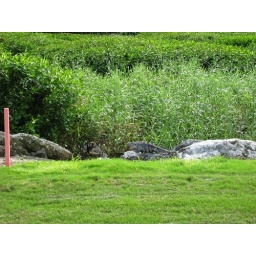
Where desert courses have sand in between grass as an obstacle, this courses has dense bushes and shrubs